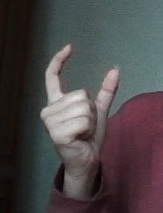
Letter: nun